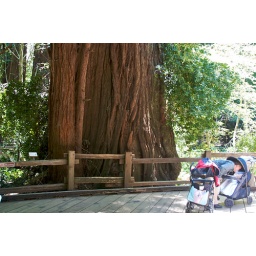
A giant red wood tree in Muir Woods, north of San Francisco